Venetian House (Sighișoara)

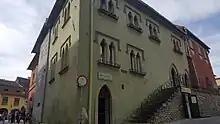
Venetian House

The Venetian House of Sighişoara (Casa Venețiană in Romanian) was so called because of its stones framing the windows, which imitates the Venetian style. It dates back to the 16th century. The legend says that the Mayor of Sighișoara fell in love with a Venetian woman who he took in Sighișoara. They were happy but she missed her hometown so much that the mayor decided to bring her to Sighișoara by rebuilding the house and giving it a Venetian style.